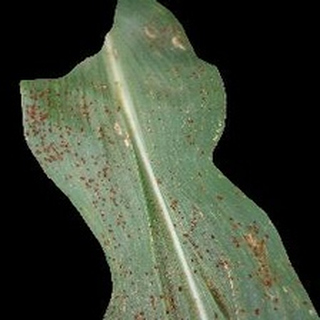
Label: corn_common_rust